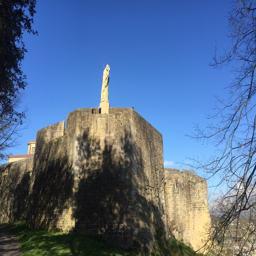
the statue of builder on top of the castle .